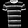
Label: T - shirt / top